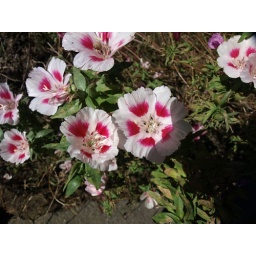
flowers in golden gate park